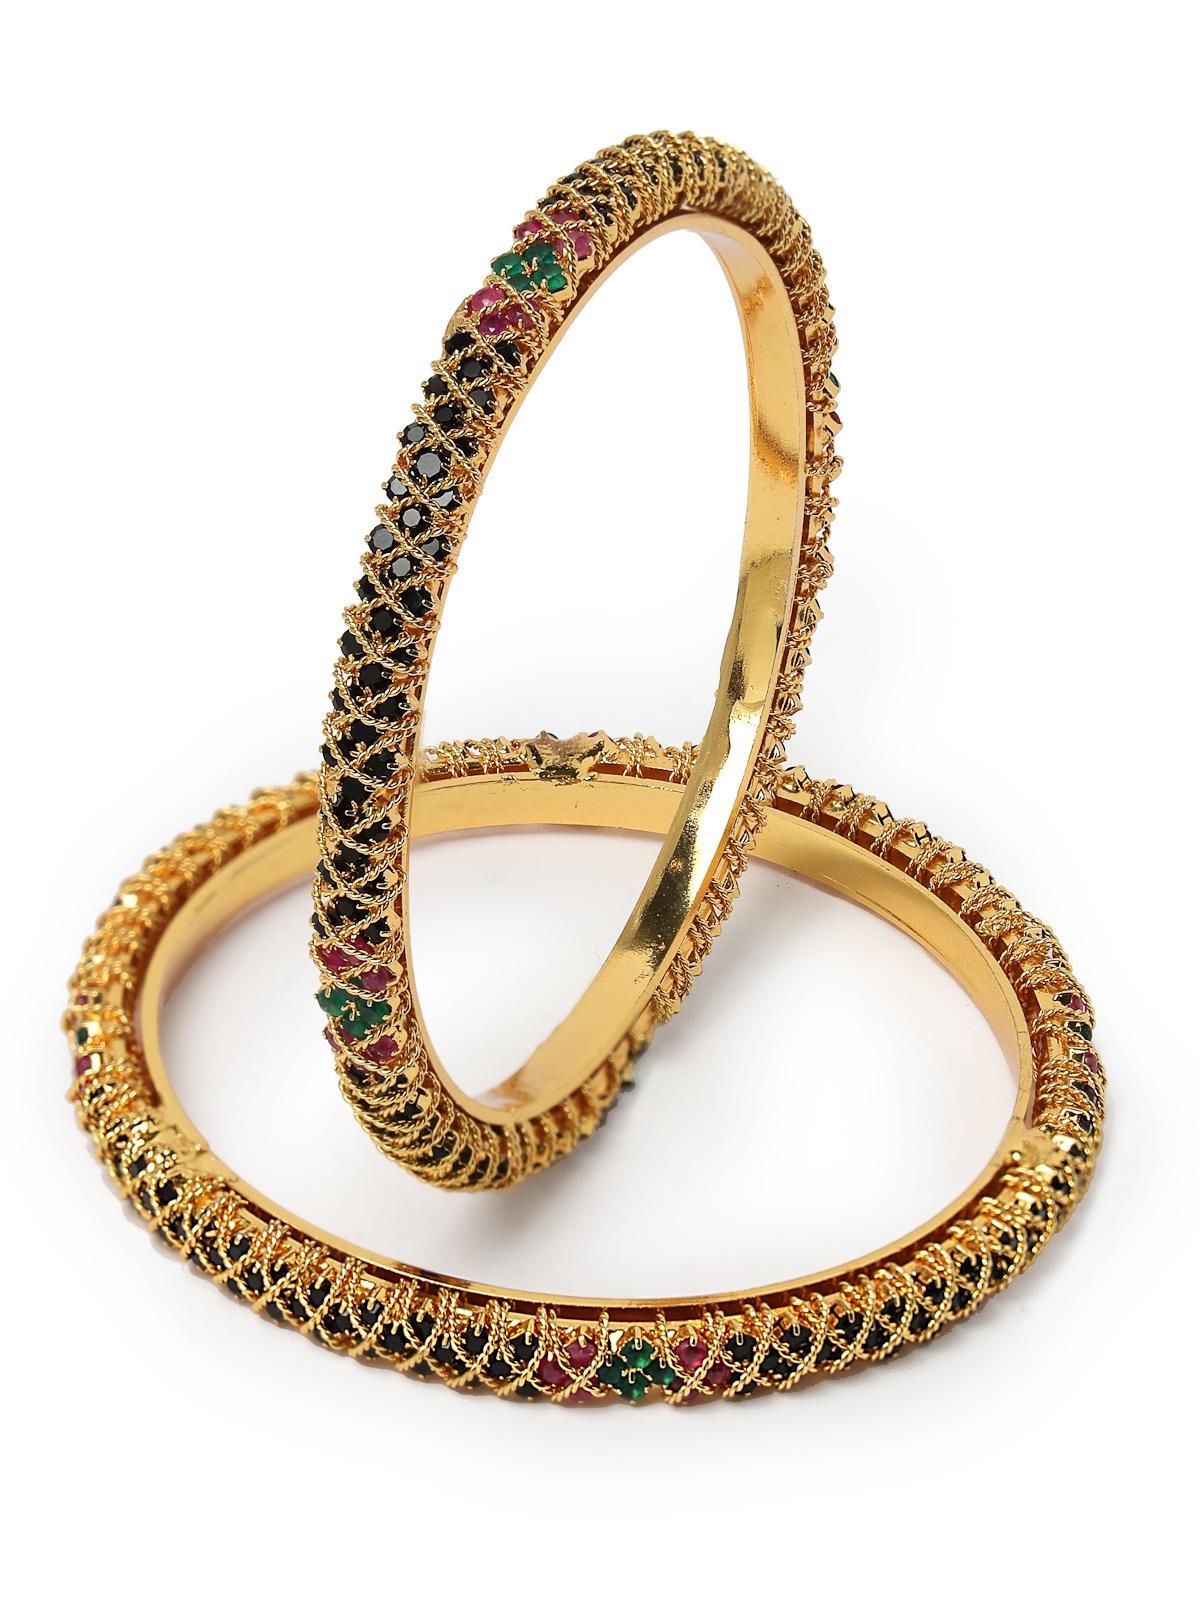
Sukkhi Classic Gold Plated Red And Green Kada Bracelet Bangle Jewellery Set for Women & Girls | Set of 2 Latest Design| Birthday Anniversary Gift for Women|B105859_2.6
Type: Bracelets & Bangles
Brand: Sukkhi
Price: Rs. 499
 Adorn yourself with the timeless elegance of the Sukkhi Classic Gold Plated Kada Bracelet Bangle Set for Women & Girls. This set of two features a classic design with a vibrant combination of red and green. The gold-plated finish adds a touch of sophistication, making it an ideal accessory for any occasion. Sized at 2.4, 2.6 and 2.8, these bracelets make for a perfect birthday or anniversary gift, celebrating the latest design trends and encapsulating the enduring charm of traditional jewelry for the special women in your life.Disclaimer:There may be slight variation in shade and colour due to photographic effects and monitor settings
Included: 2 Bangles